Mahtawas

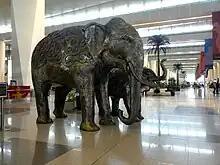
T3 Welcome Area

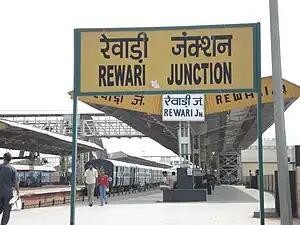
Rewari Railway Station

The nearest main railway station is Rewari. Rewari is a major junction of the Indian railway network and has connections to major cities in India by direct trains. Six railway lines branch out from it to Delhi, Ajmer via Ringas, Ajmer via Alwar, Loharu, Hisar and Rohtak.